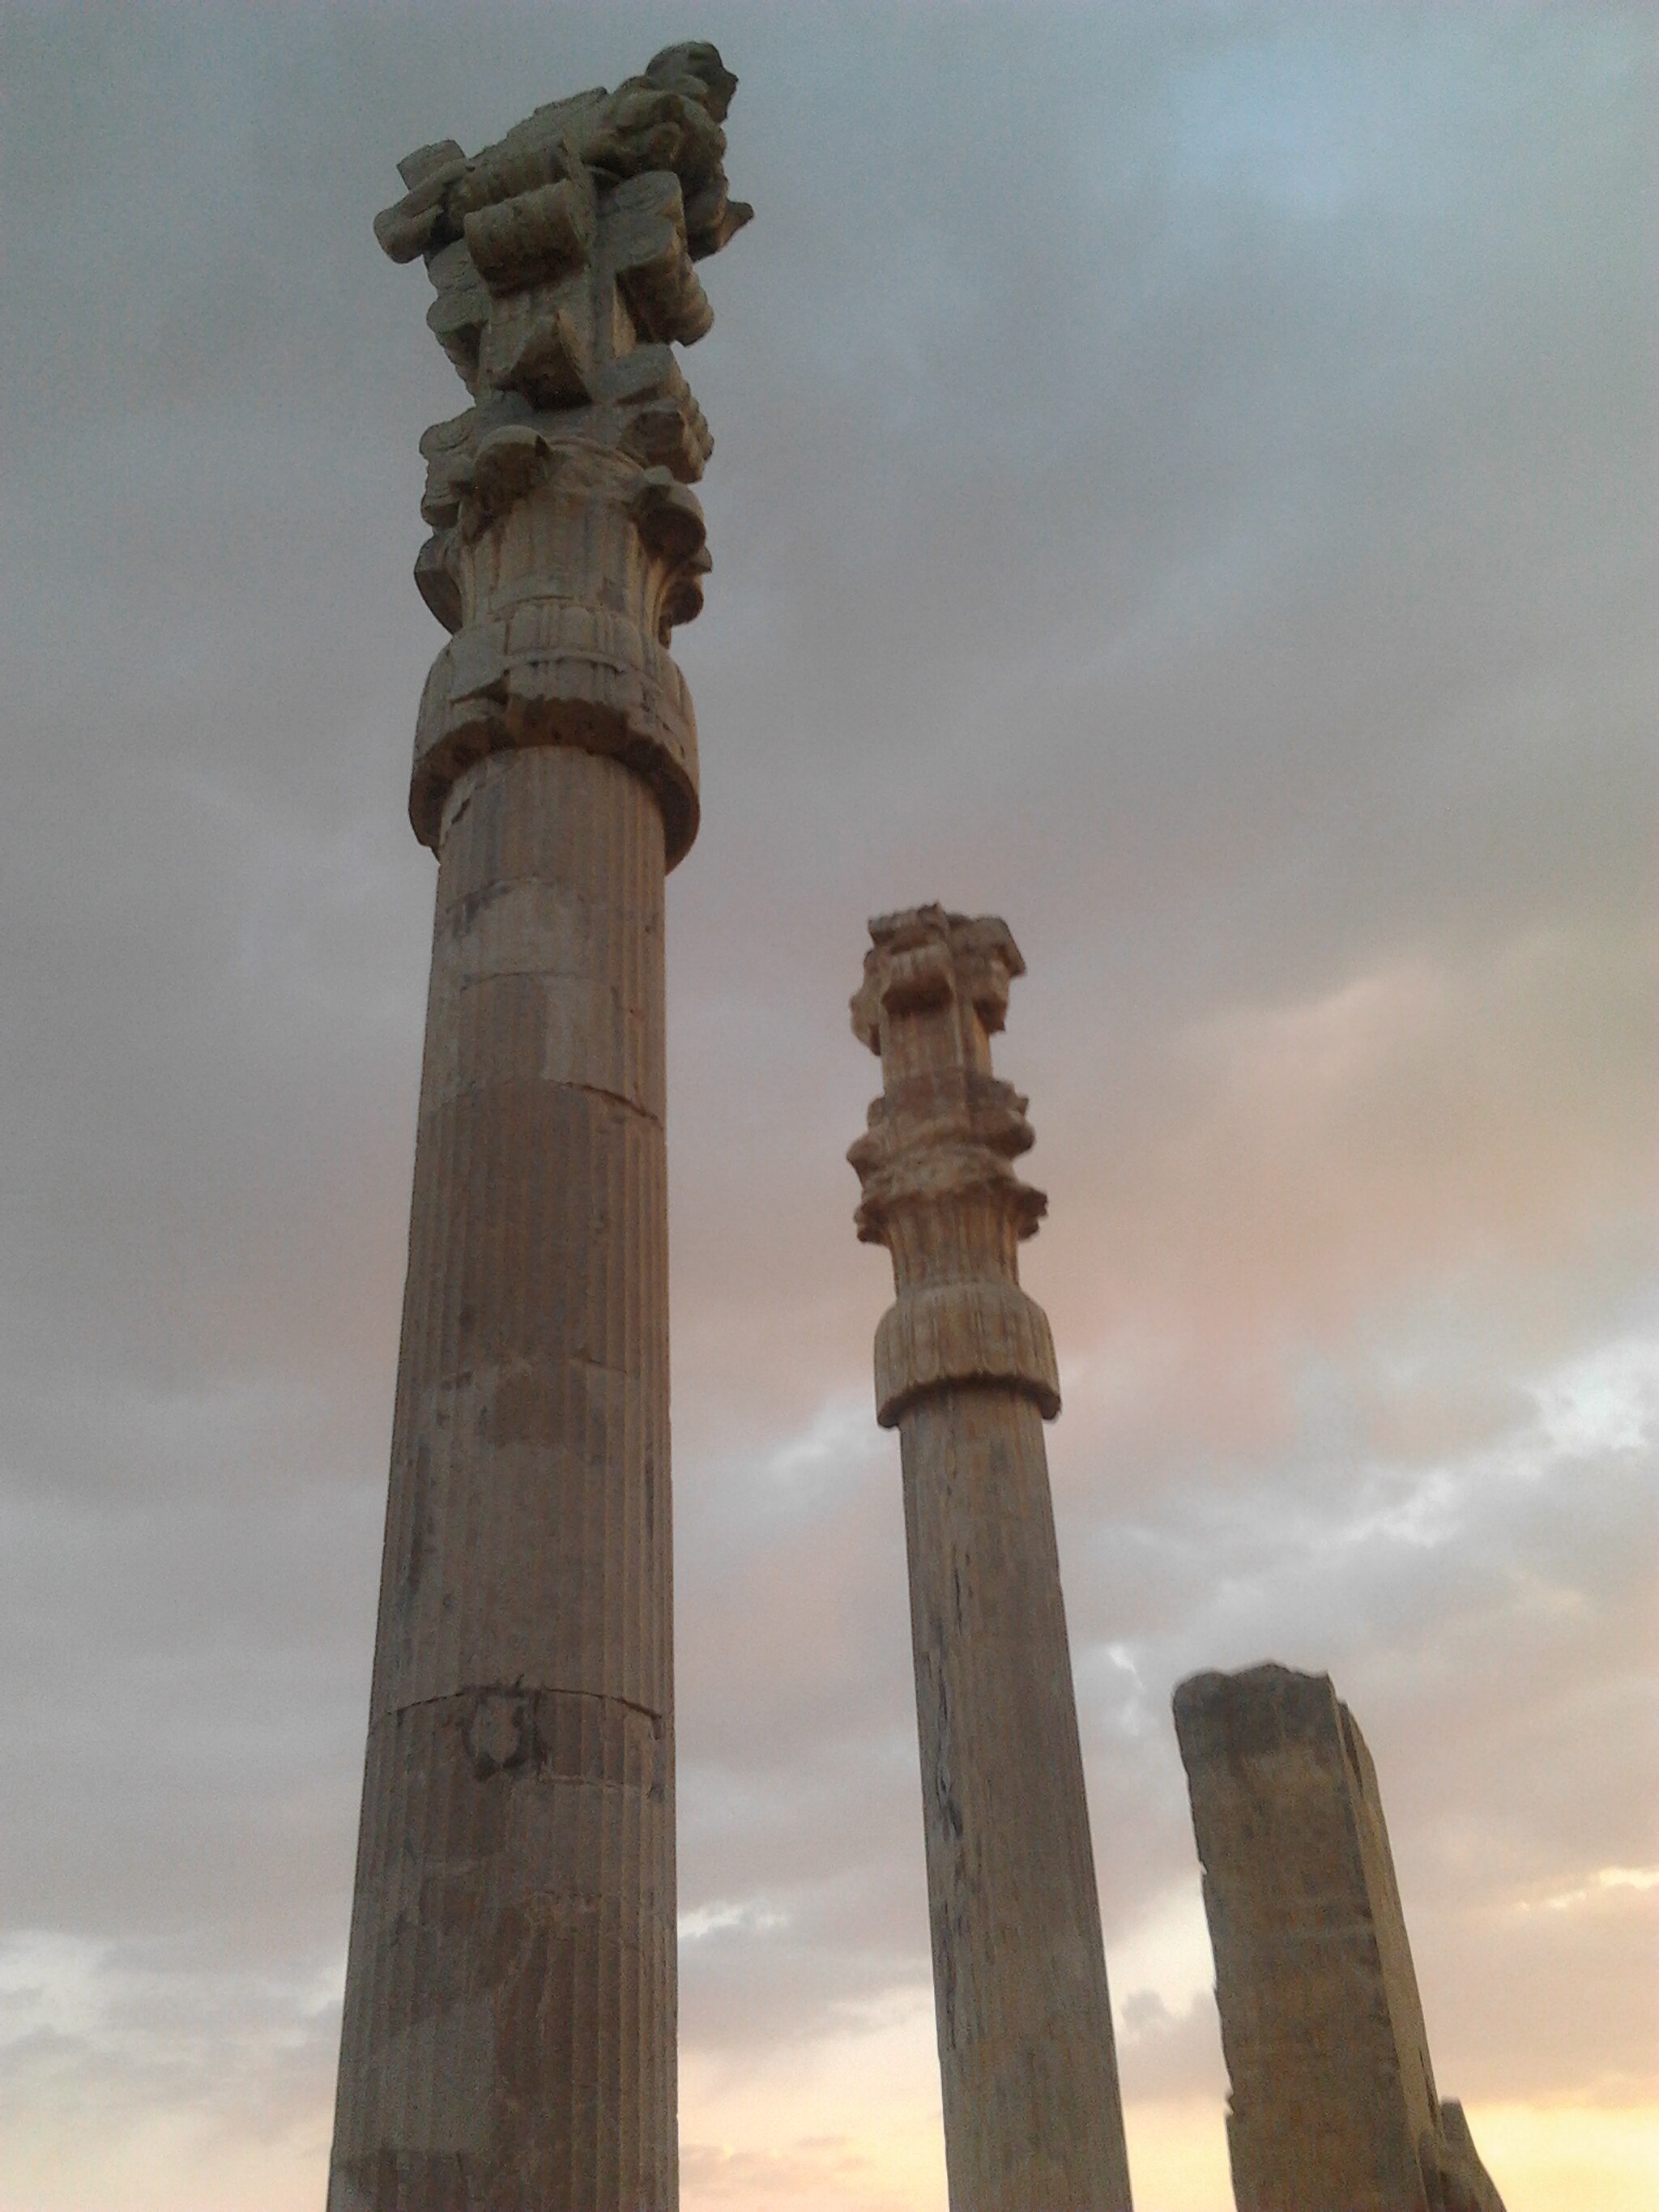
Title: تخت جمشید 2012
Date: 2012-08-28 14:50:57
Categories: Columns in Persepolis, Self-published work, Images from Wiki Loves Monuments 2015, Cultural heritage monuments in Iran with known IDs, Images from Wiki Loves Monuments 2015 in Iran, Uploaded via Campaign:wlm-ir, Images from Wiki Loves Monuments in Marvdasht, 2012 in Persepolis, Iran photographs taken on 2012-08-28, Images from Wiki Loves Monuments missing SDC depicts, Images from Wiki Loves Monuments missing SDC location of creation, Cultural heritage monuments in Iran missing SDC location of creation, Cultural heritage monuments in Iran missing SDC depicts, Volutes (architecture) in Iran